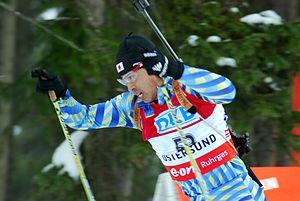
Hidenori Isa est un biathlète japonais né le 30 juillet 1976 à Ojiya. Actif au niveau mondial de 2000 à 2014, il a participé à quatre éditions des Jeux olympiques.